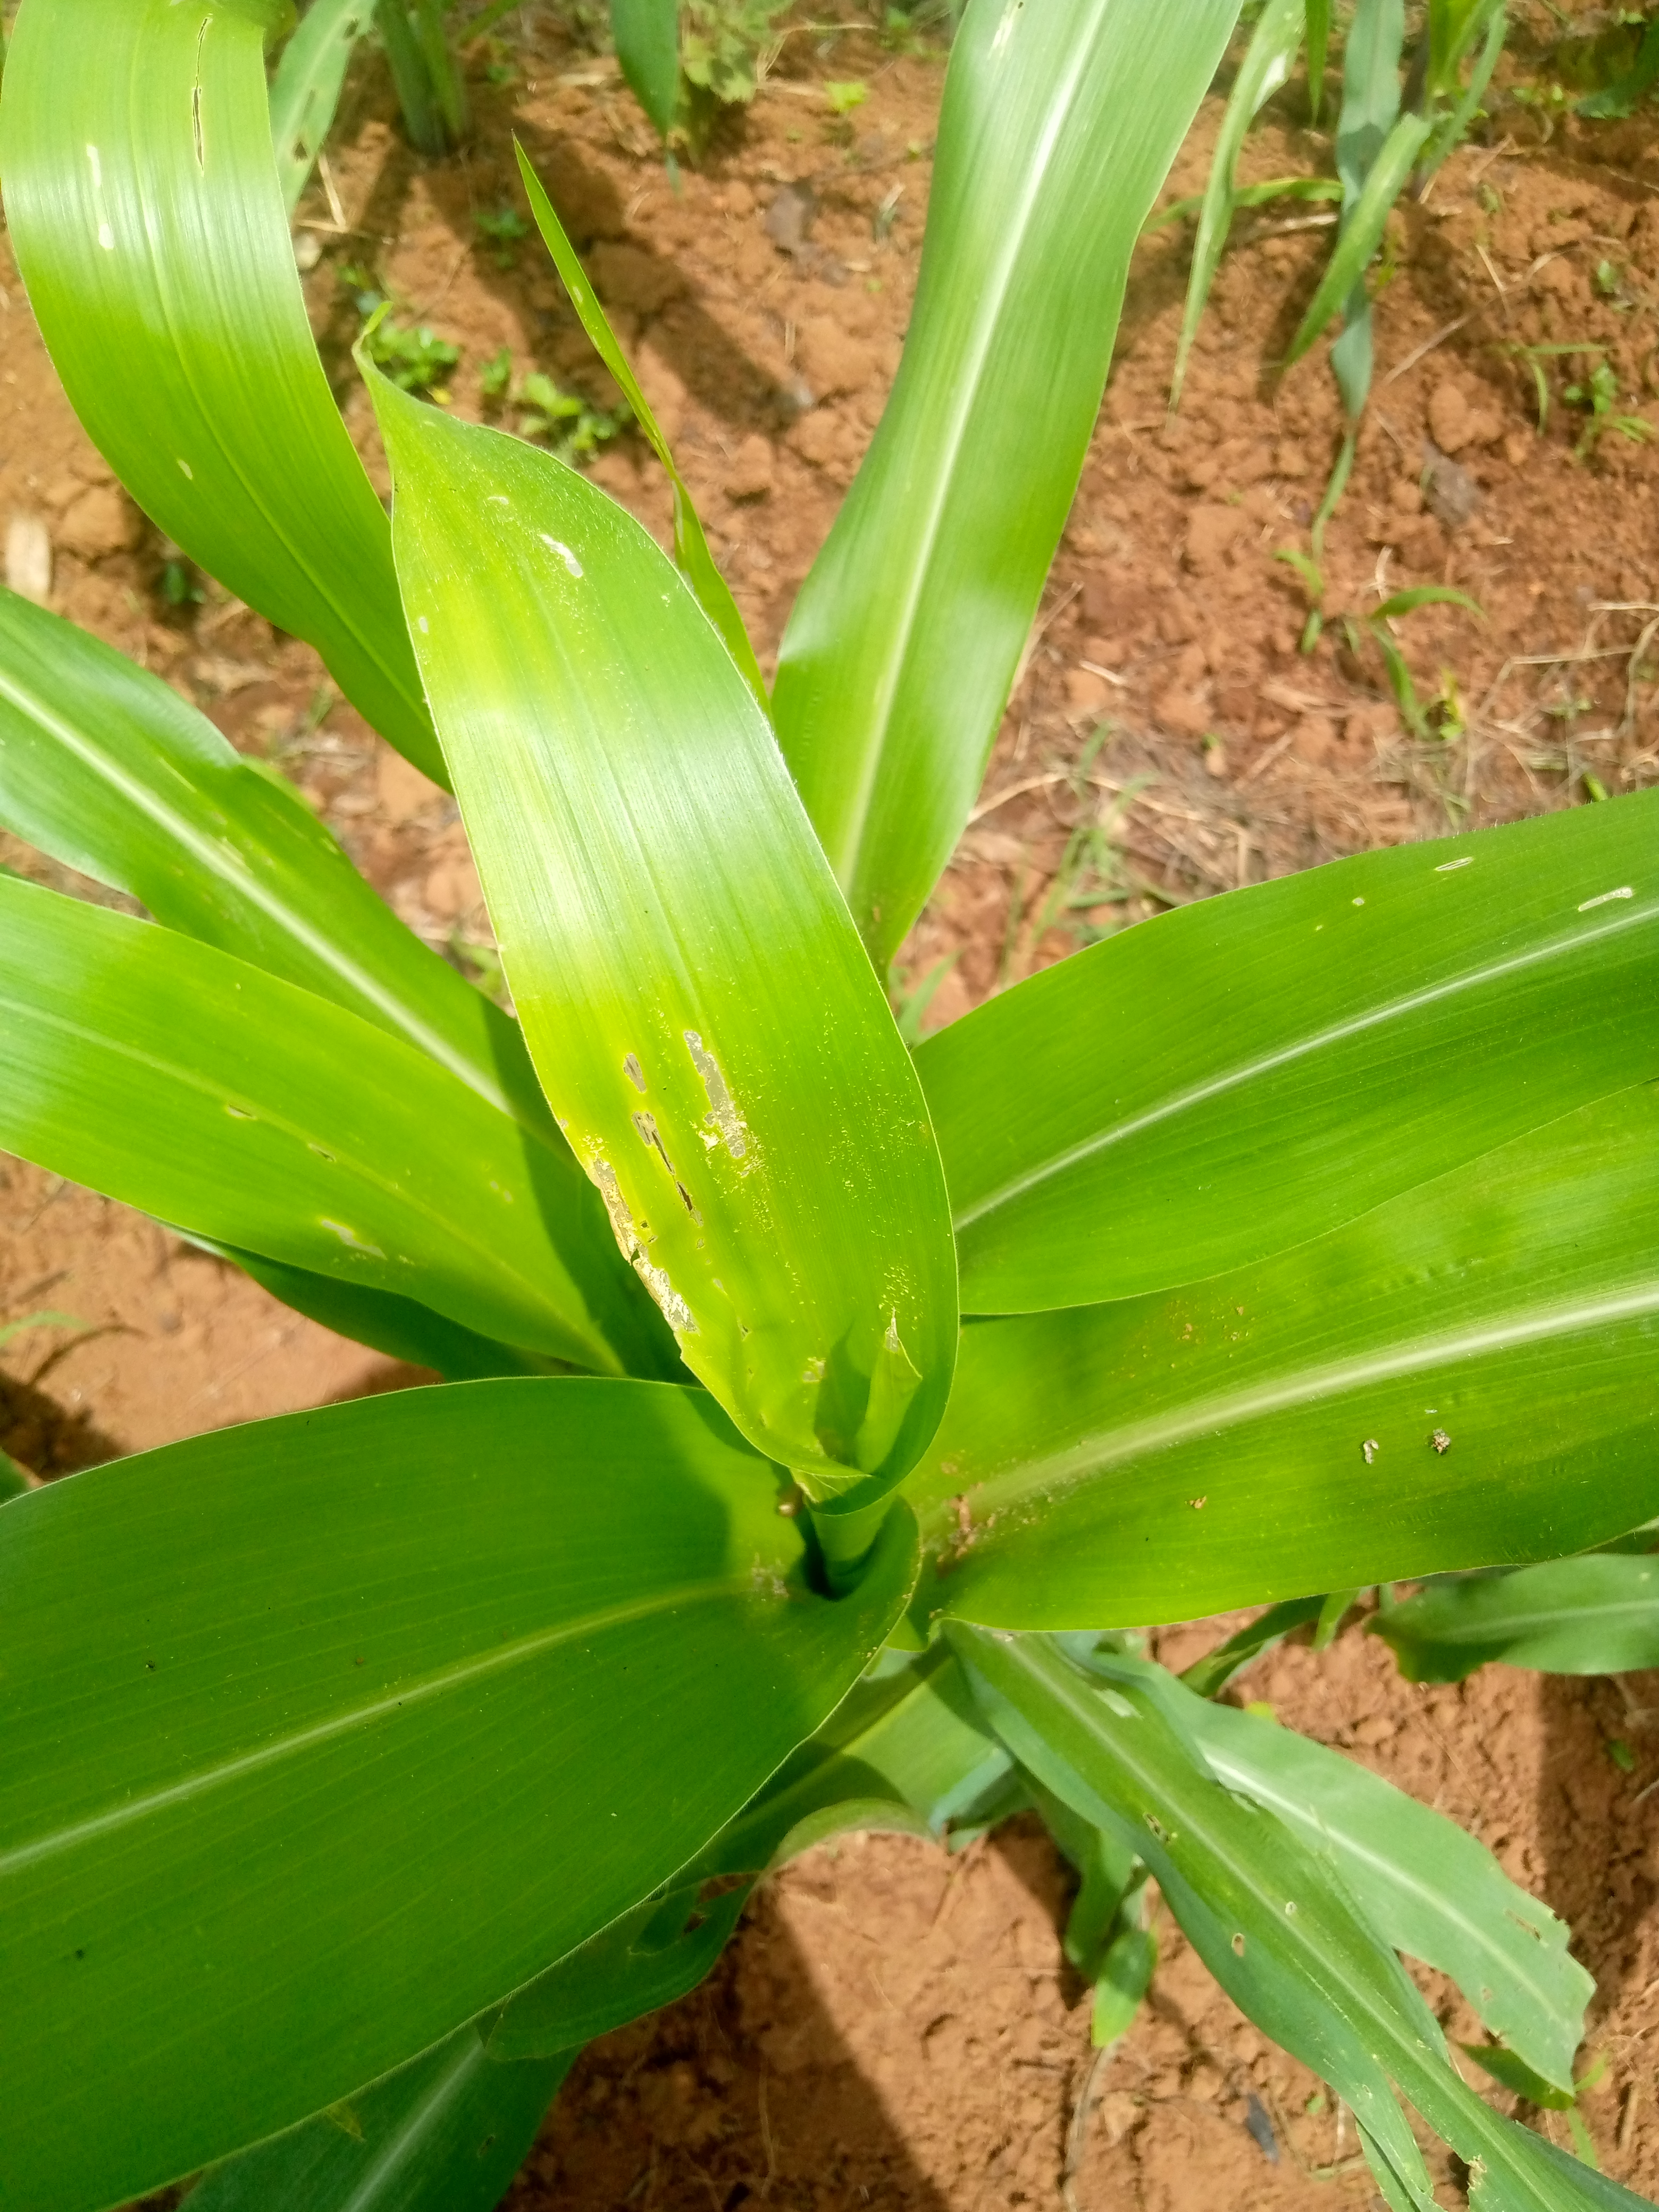
Label: spodoptera_frugiperda